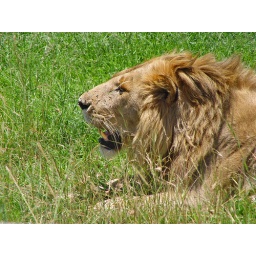
Young male lion lying in the grass of the Masai Mara, Kenya